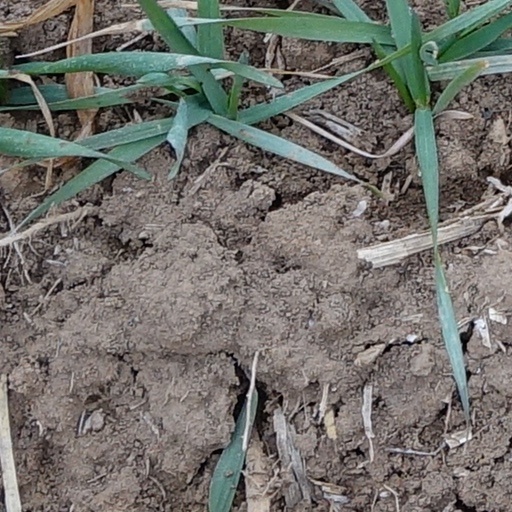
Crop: wheat